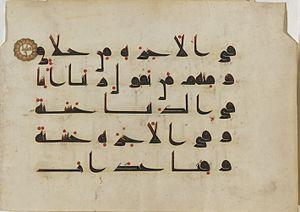
Coran de l'époque abbasside. Calligraphie kufique, Style D1 de la classification de Déroche